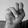
ASL letter: N